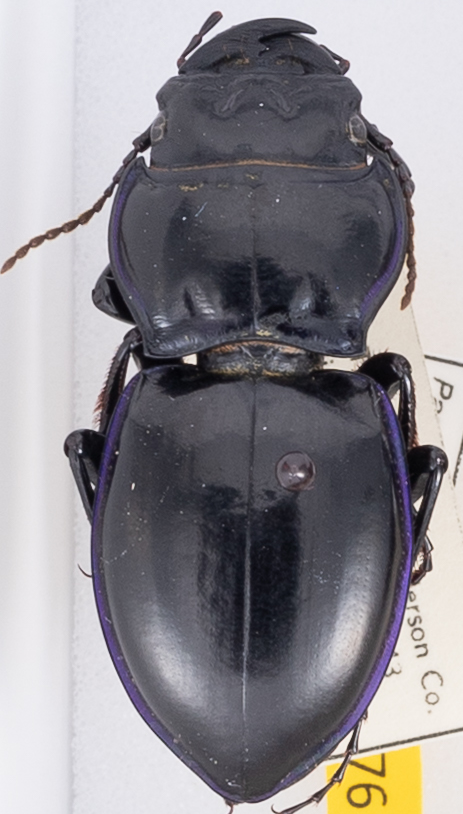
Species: Pasimachus punctulatus
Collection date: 2022-07-20
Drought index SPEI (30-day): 0.842
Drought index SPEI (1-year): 0.256
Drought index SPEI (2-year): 0.114